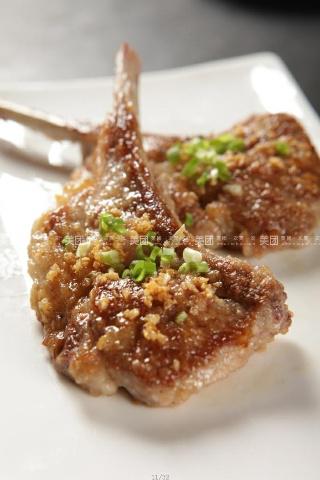
Label: lamb_chops